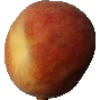
Label: Peach 1